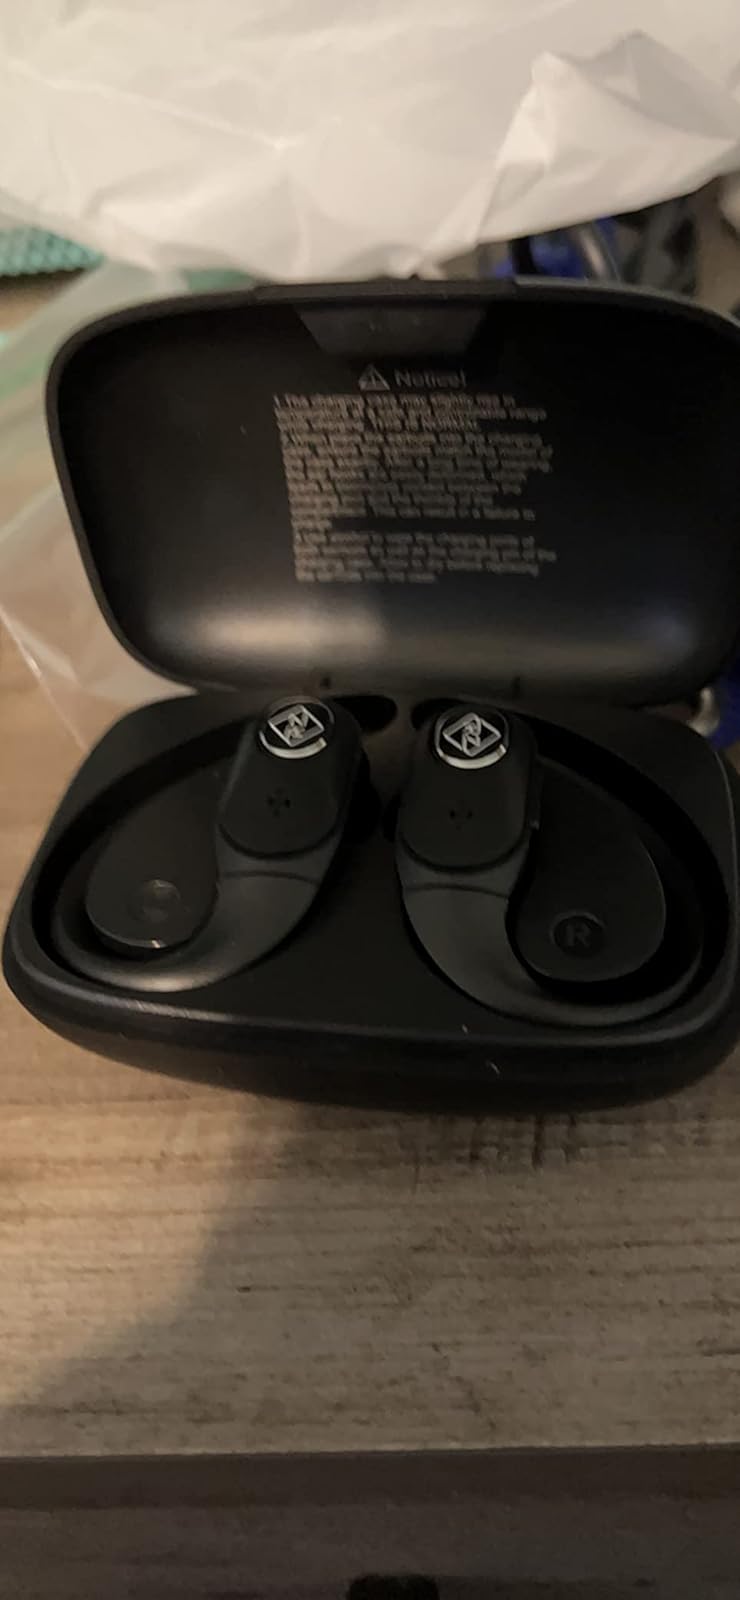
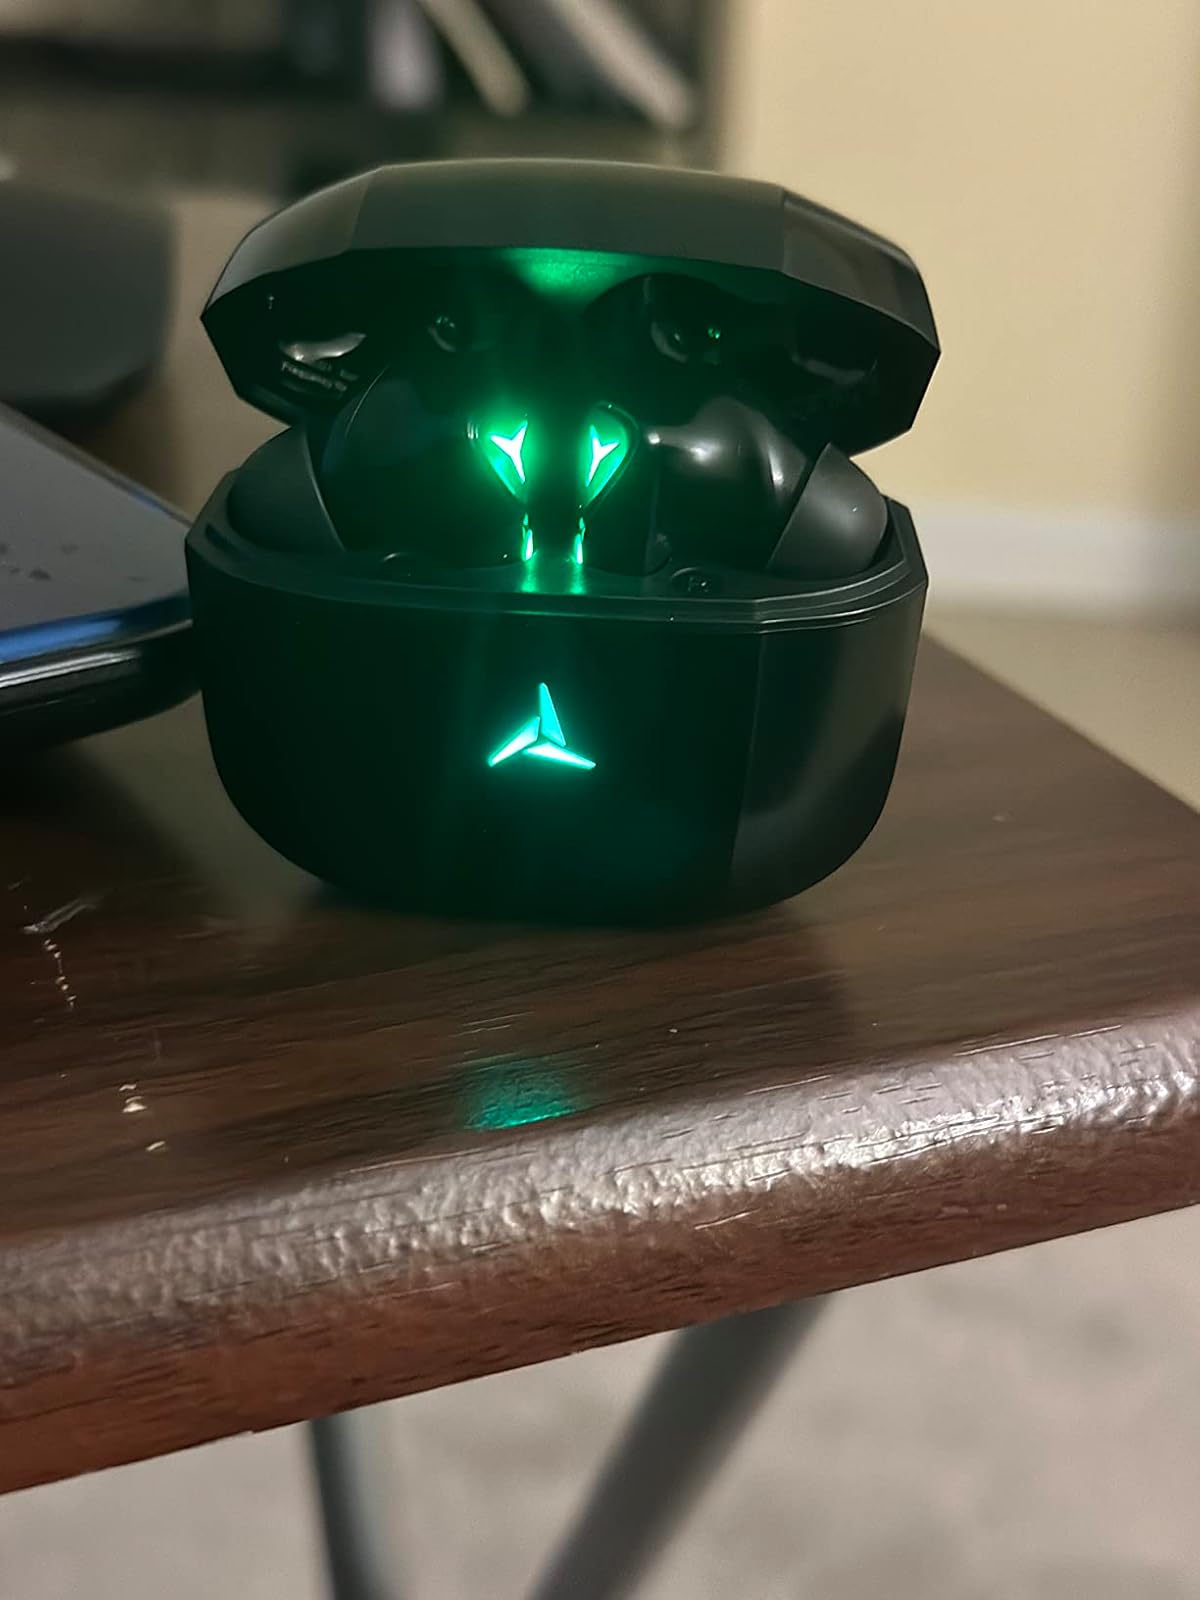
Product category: earbuds
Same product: no